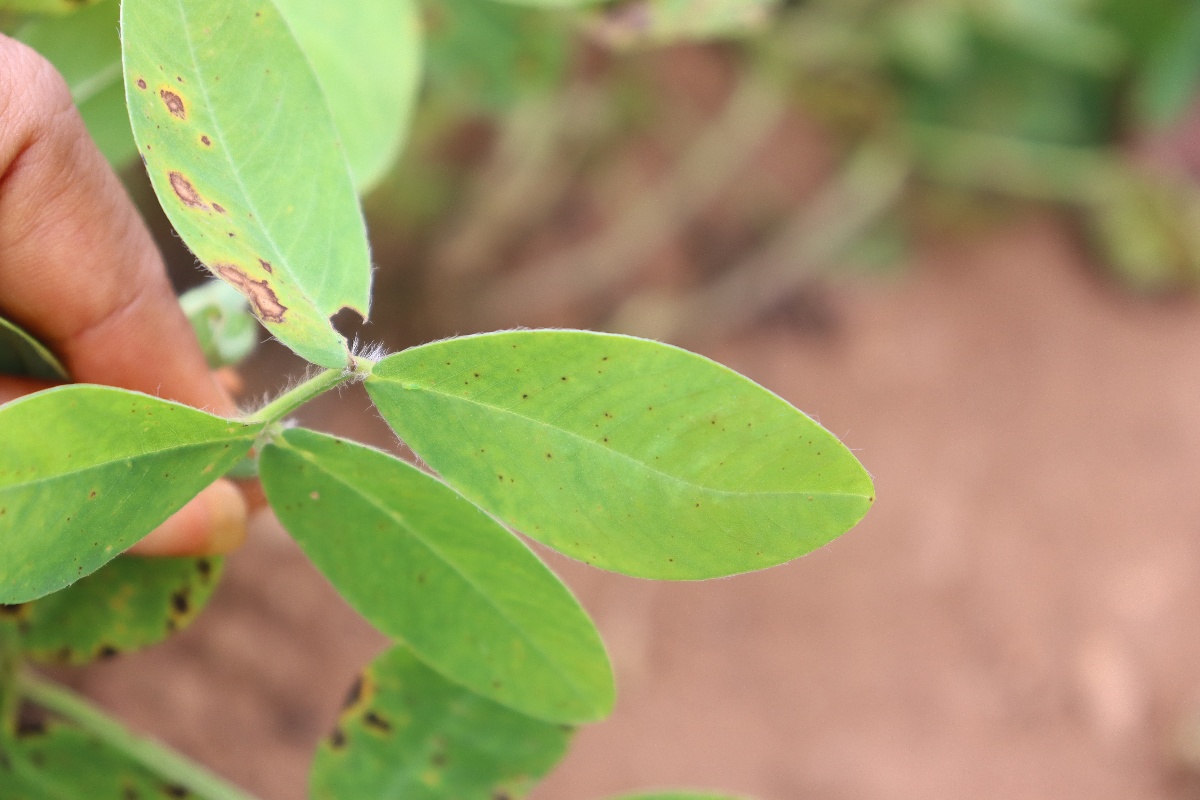
Label: late leaf spot